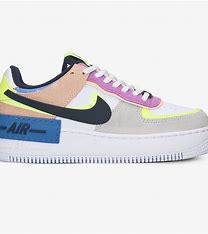
Brand: Nike
Model: Air Force 1 Shadow